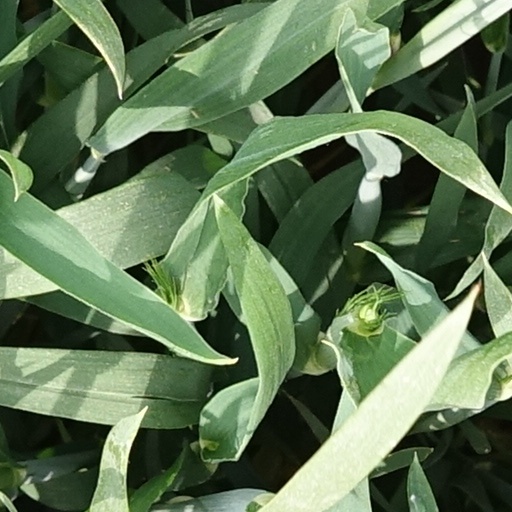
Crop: wheat